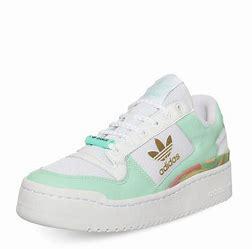
Brand: Adidas
Model: Forum Bold